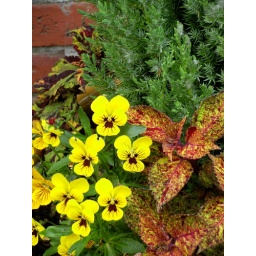
Seen in flower pots in the Fairhaven area